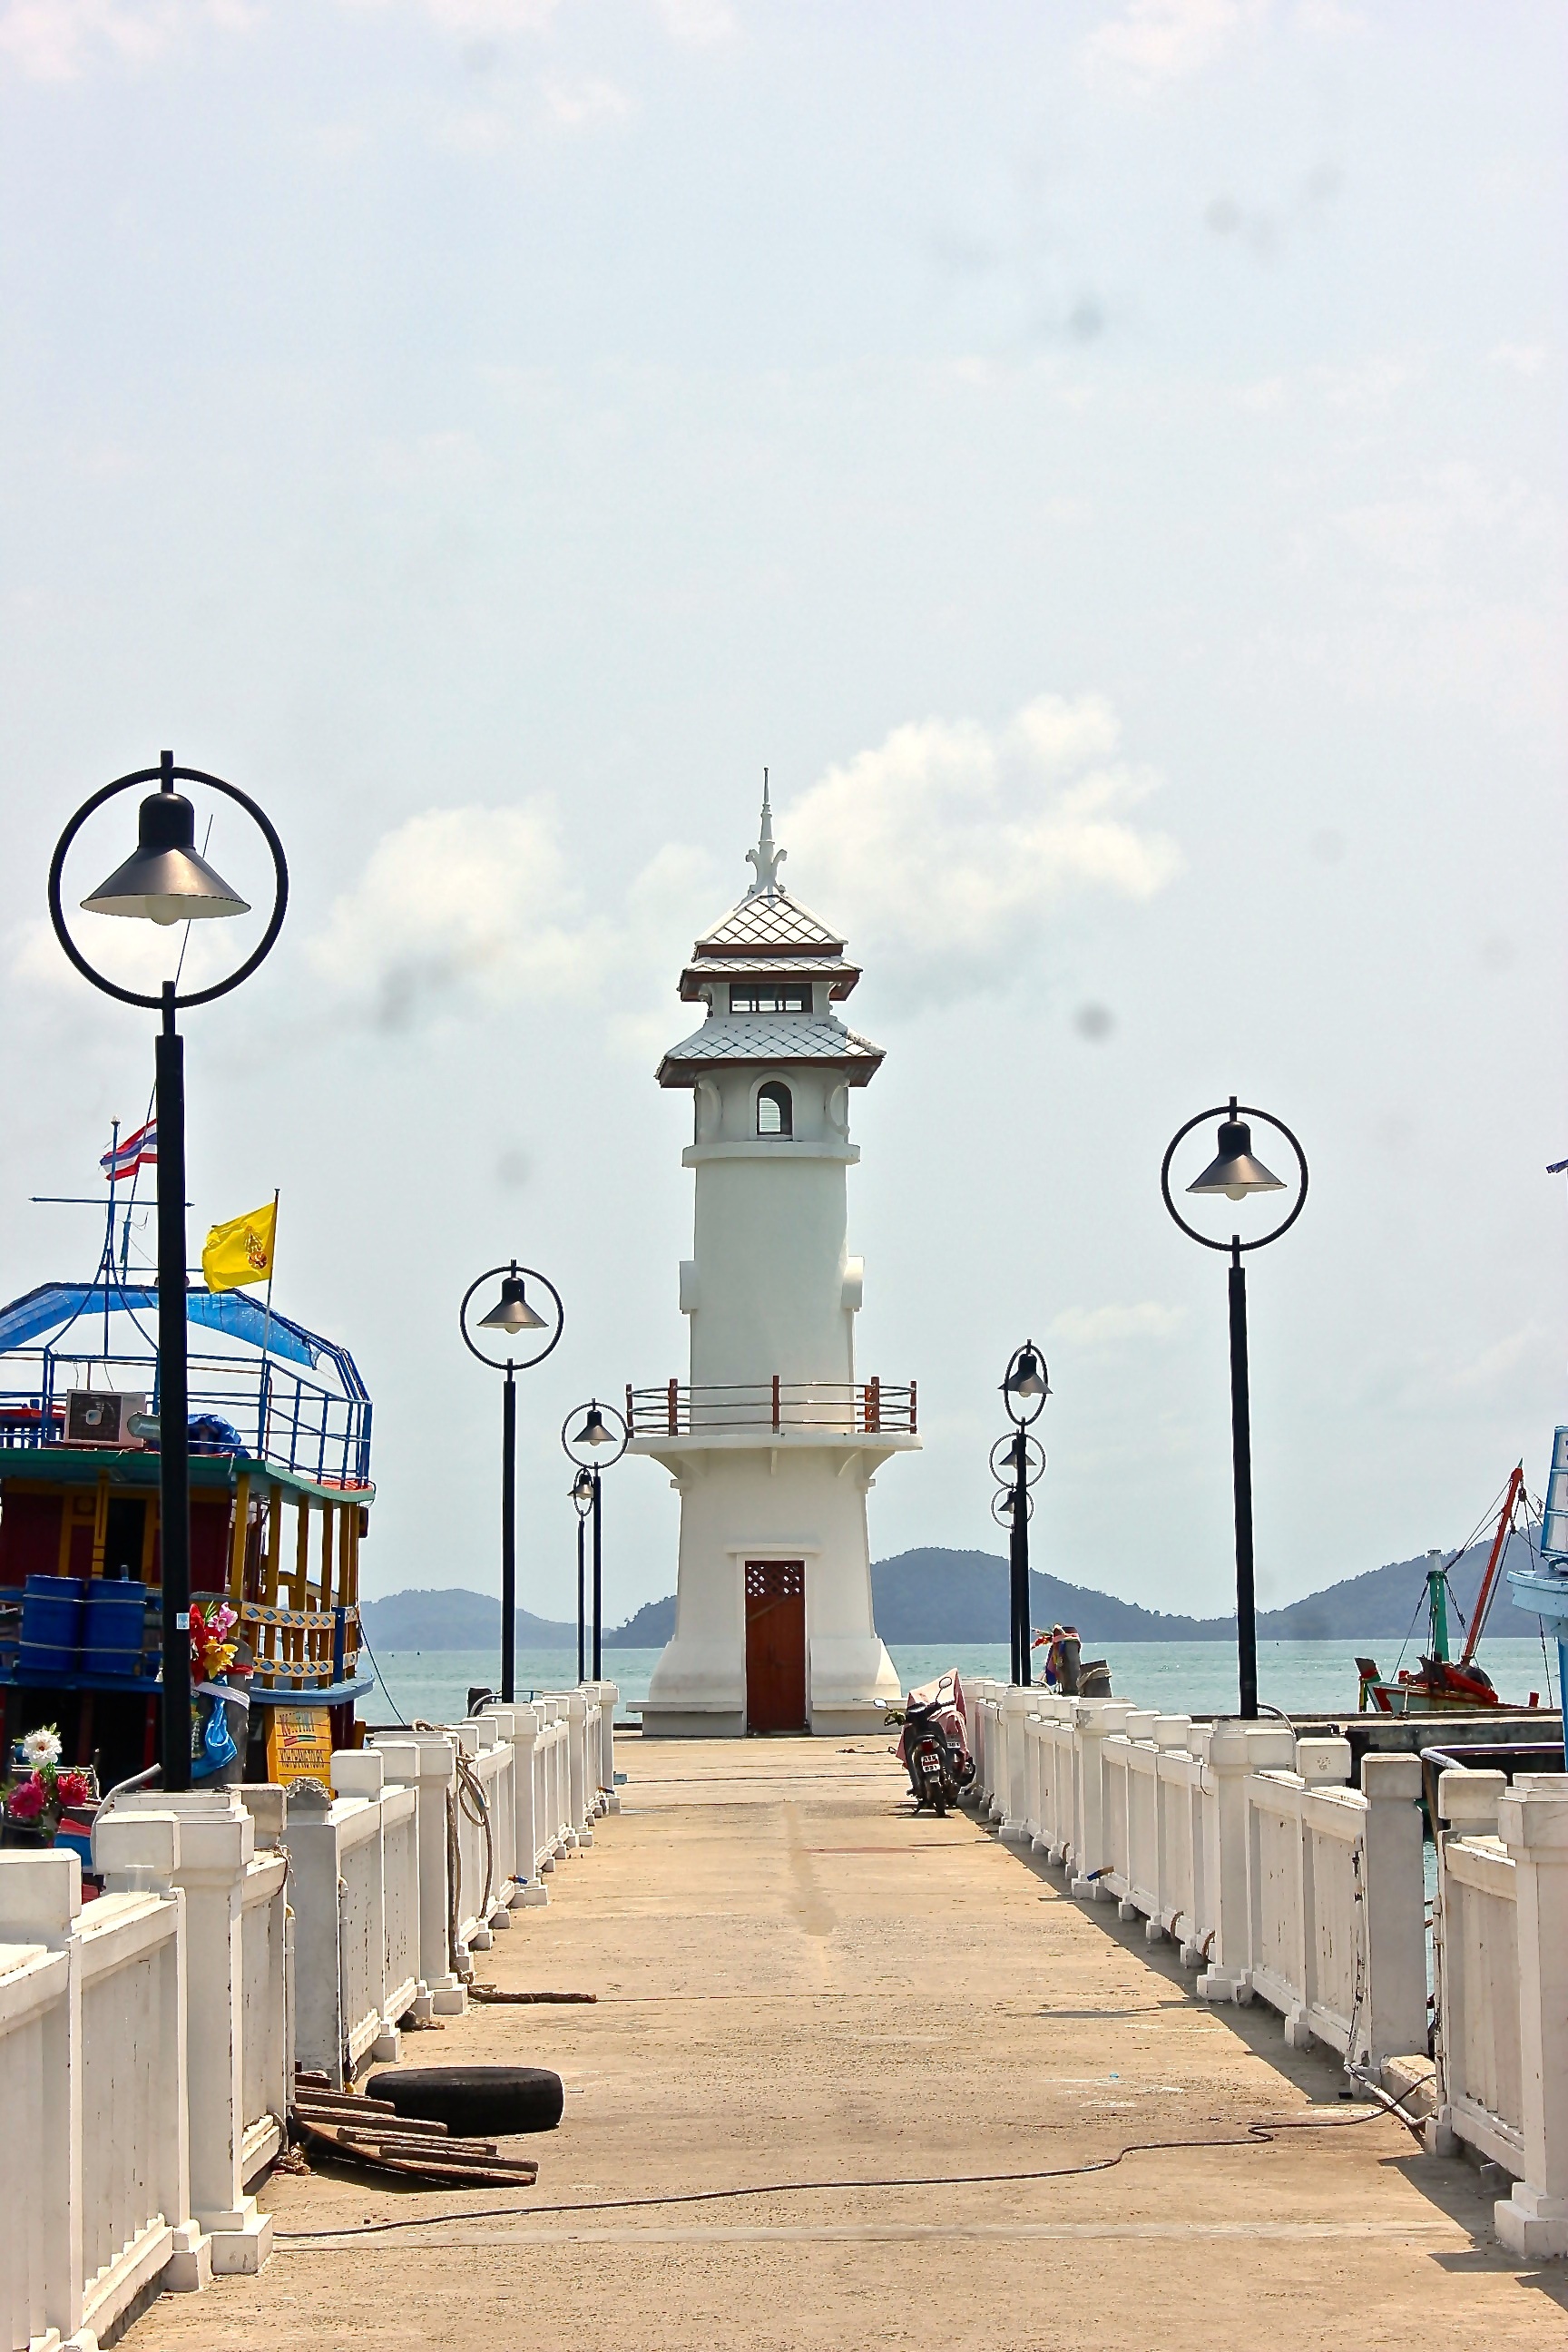
beach, sea, lighthouse, boardwalk, pier, walkway, vehicle, tower, port, koh chang, bangbao